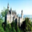
Label: castle